Indiana Statehouse Public Art Collection

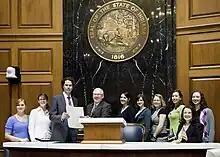
Representative Saunders presents the Concurrent Resolution to instructor Richard McCoy and students of the IUPUI Museums Studies Program

The work to assemble documentation of these artworks was recognized by the Indiana Senate and House of Representatives, who each issued a Concurrent Resolution (sponsored by Senator Jim Merritt and Representative Tom Saunders) to recognize the "valuable work being done by Richard McCoy and the students enrolled in the IUPUI Museum Studies Collections Care and Management course."